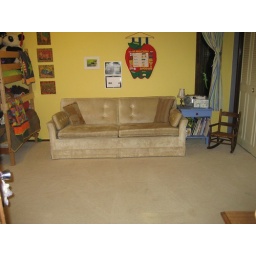
This sleeper couch has a queen bed in it.